Eleuthera

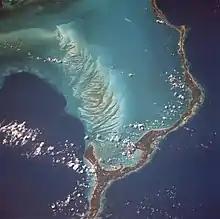
Eleuthera Island is one of several within the archipelago surrounded by shallow seas, visible here as light blue. Mosaic patterns of sand waves built by sea bottom currents in the shallows stand out in stark contrast to the deep blue of the ocean depths of a thousand feet in the Exuma Sound.

The island is believed to have been largely unoccupied at the time of the arrival of the first significant number of British settlers, with Puritan colonists (who had come together the previous year in London) arriving in 1648 from Bermuda. These settlers, known as the "Eleutherian Adventurers", under Captain William Sayle gave the island its current name which derives from the feminine form of the Greek adjective ἐλεύθερος, "eleutheros", meaning "free". The difficulties of settlement ultimately left only a few of the settlers on the island, thwarting their aim of creating the first European "democracy" in the Western Hemisphere (almost 130 years prior to the American Revolution).